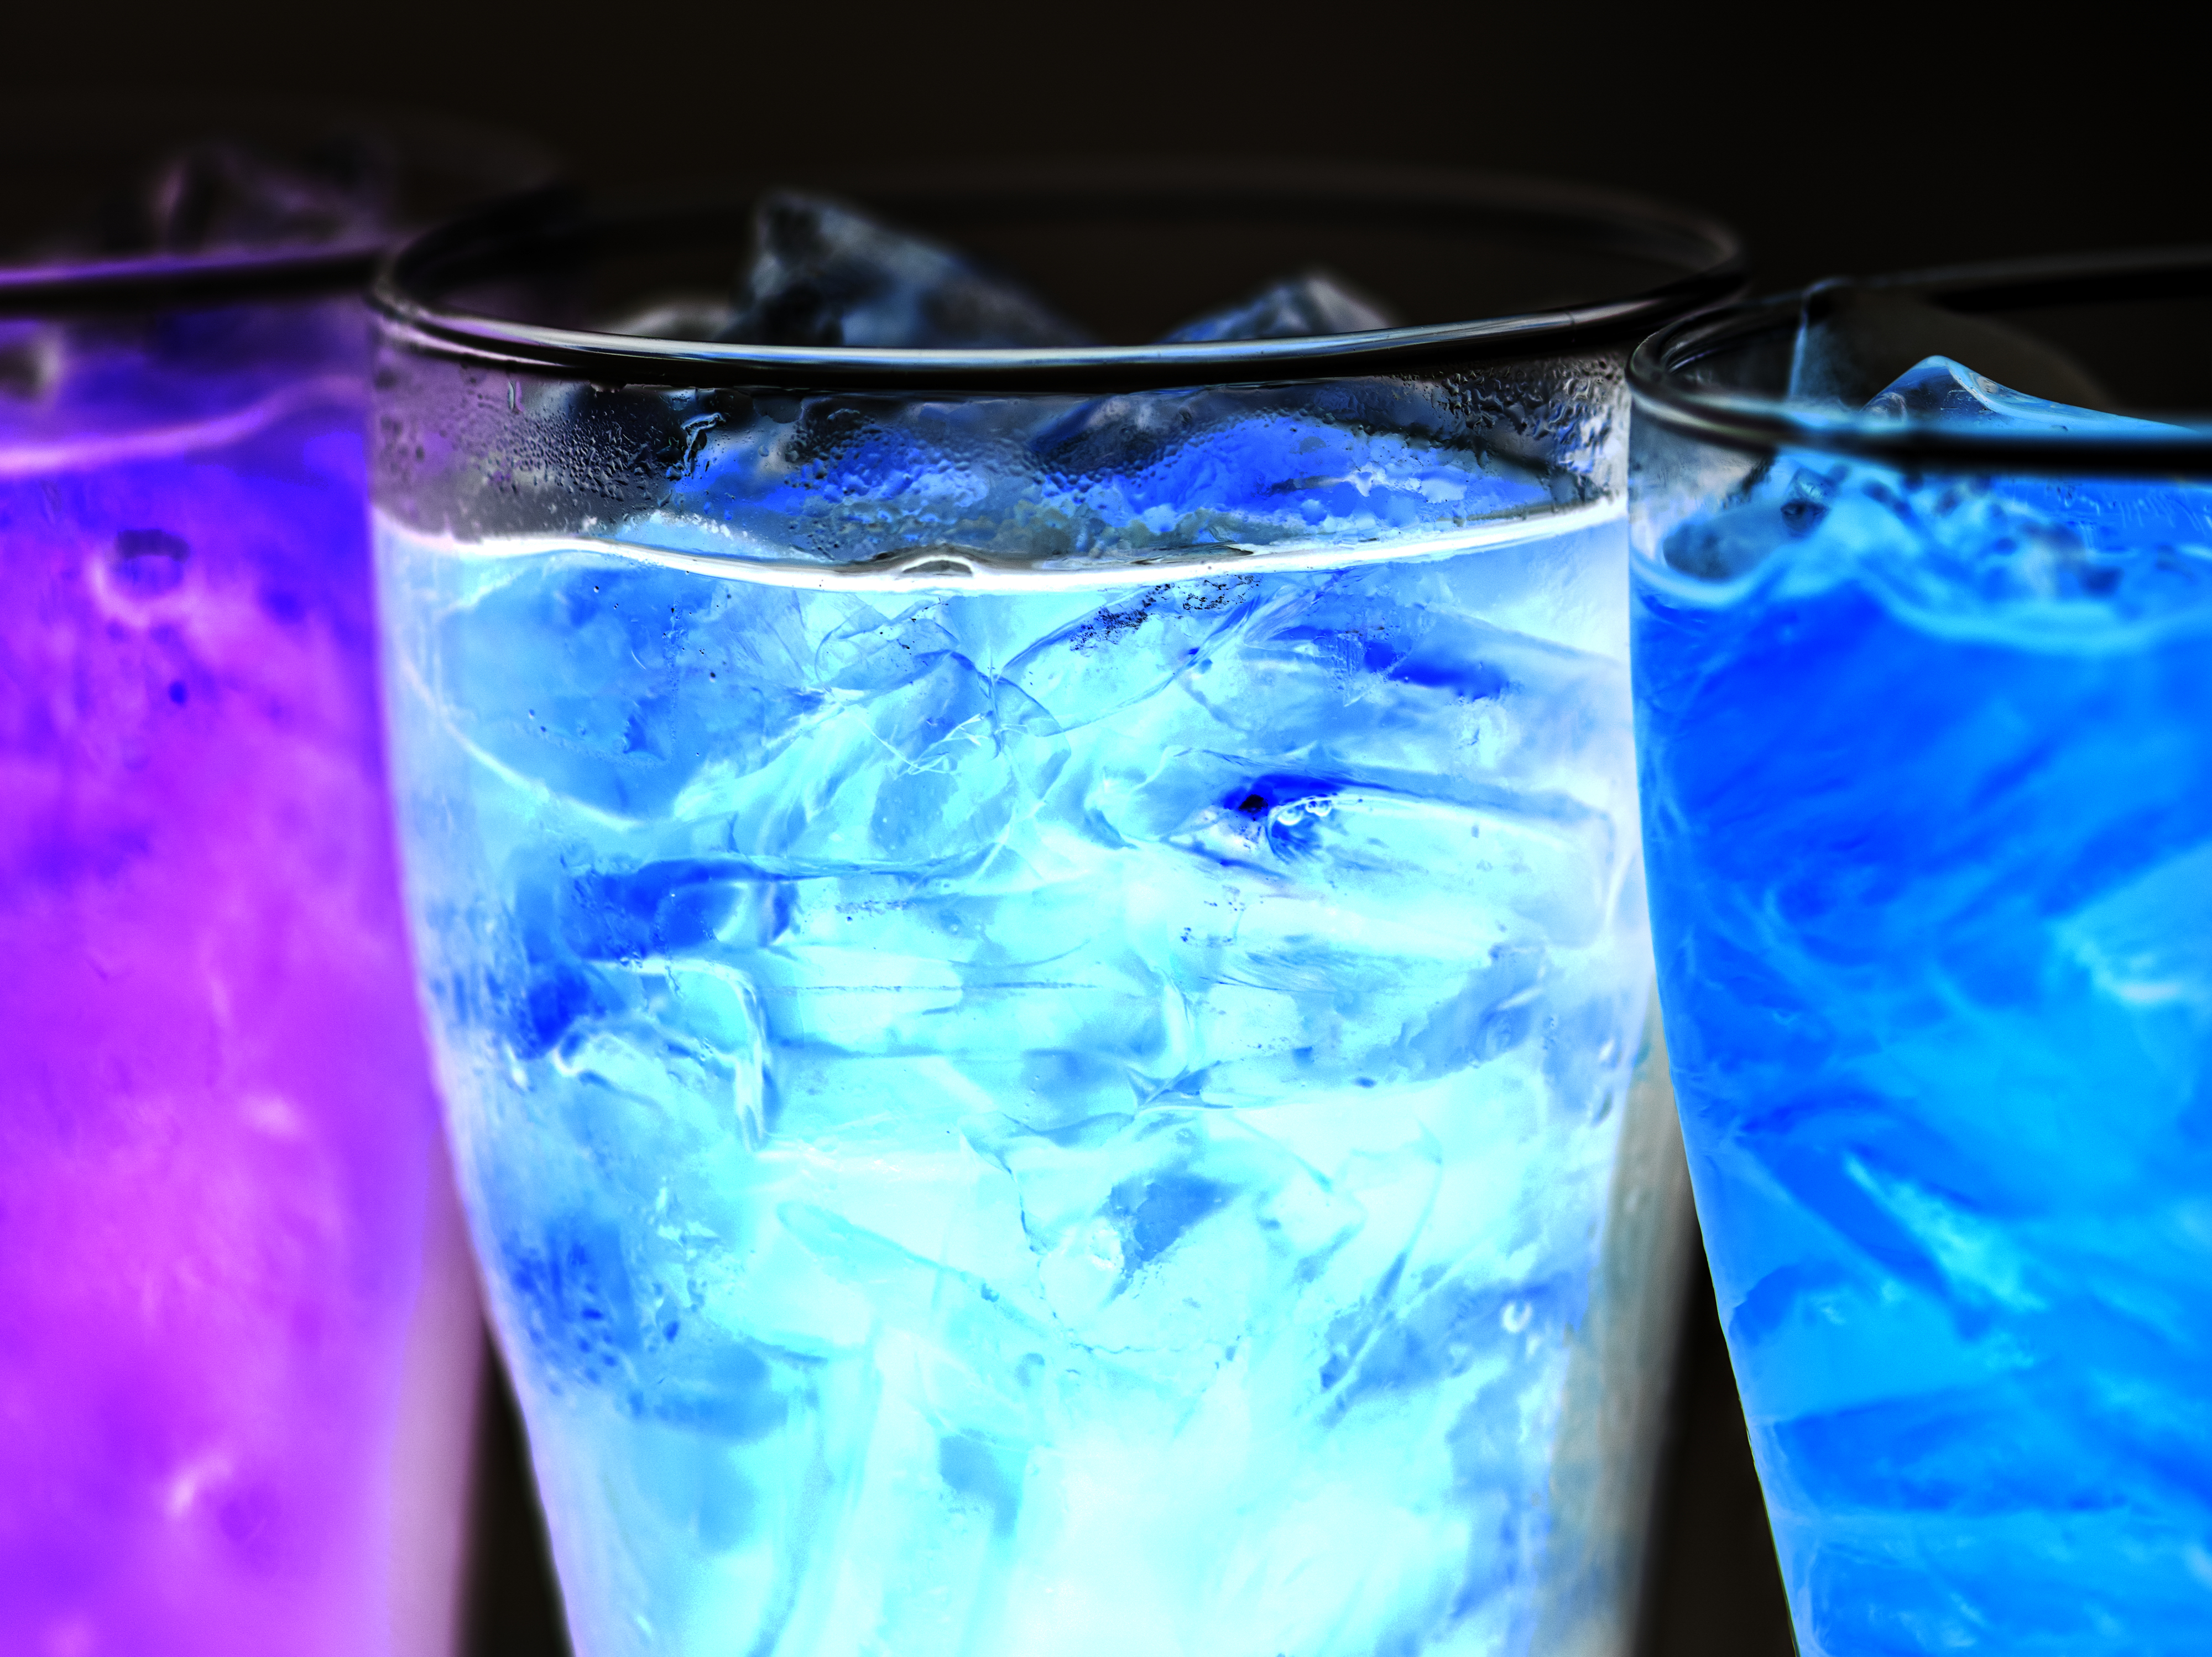
background, beverage, black background, blue, bubble, caffeine, carbonated, carbonated drink, carbonated water, close up, cold, cold drink, colored, colorful, dehydration, drink, drinking, effect, fizz, fizzy, flavored, flavoring, fresh, freshness, glass, ice, ice cube, liquid, macro, negative, neon, pop, purple, refreshing, refreshment, soda, soft drink, sugary, tasty, thirst, thirsty, unhealthy, wallpaper, water, blue hawaii, non alcoholic beverage, vodka and tonic, gin and tonic, blue lagoon, cocktail, club, mineral water, transparency and translucency, drinking water